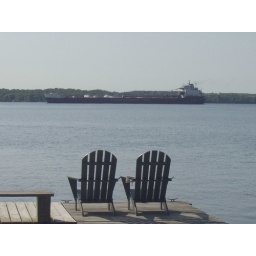
22 There were lots of big ships going by on the river